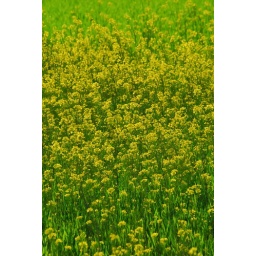
Yellow flowers in the field at Bombay Hook NWR